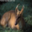
Label: deer